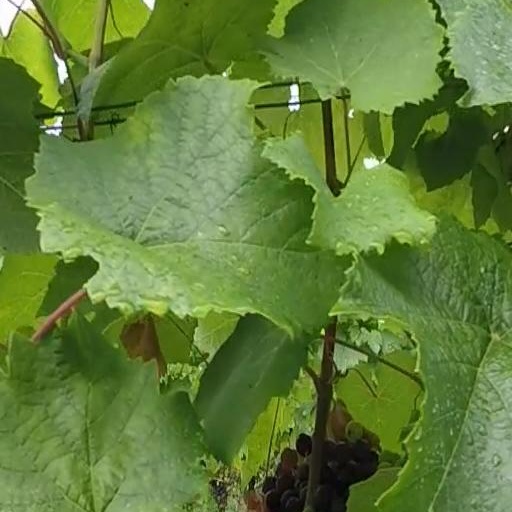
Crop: grape